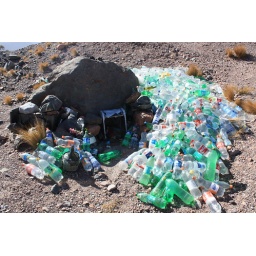
These shrines are scattered around Chile and Argentina. All those bottles are full of water